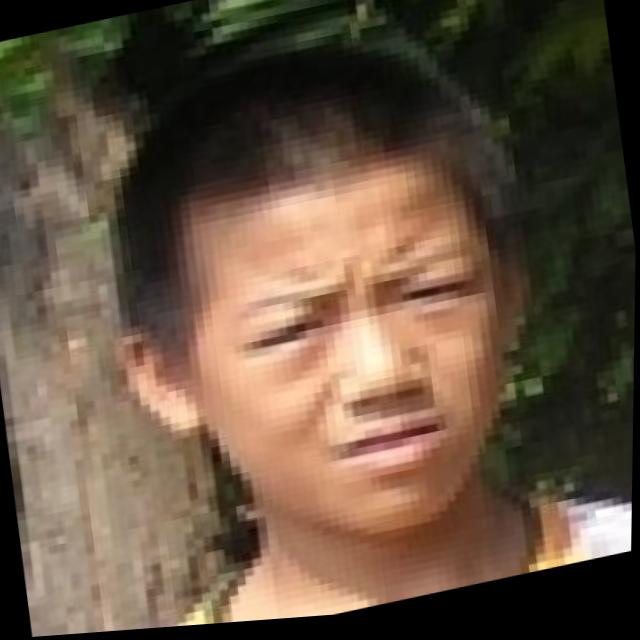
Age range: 13-20